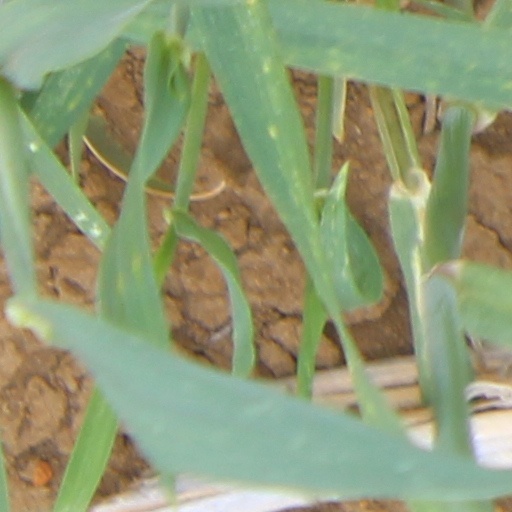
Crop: wheat